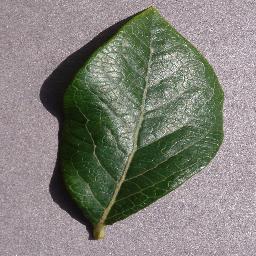
Label: Blueberry___healthy